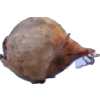
Label: onion